Alfreda and Bolesław Pietraszek

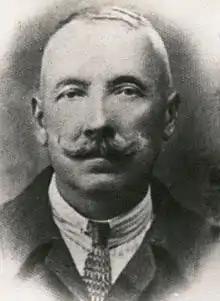
Bolesław Pietraszek

Alfreda and Bolesław Pietraszek (who both died on 1 January 1965 in Jabłonna Lacka) were a Polish husband and wife who sheltered several Jewish families consisting of 18 people during the Nazi German occupation of Poland in World War II. They were posthumously bestowed the titles of Righteous Among the Nations by Yad Vashem in September 2007. The medals and the diploma were presented by the Israeli vice-ambassador in Poland, Yossef Levy, to their two surviving cousins, Zofia Panfil and Jolanta Okulicz-Kozaryn from Olsztyn. In his speech, Yossef Levy said. "We have the utmost respect for those who risked their lives to save Jews under the threat of death. The rescued will never forget the rescuers."